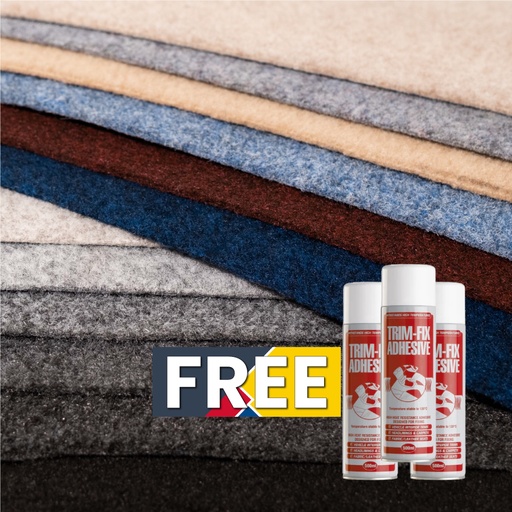
Bundle Silver Velour Top  Lining Carpet + Free Glue
VELOUR TOP + FREE GLUE BUNDLE Enhance your vehicle’s interior with the sophistication and resilience of Lining Direct's Veltrim Lining Carpet. Our Veltrim, with its lush velvet effect, is a testament to Italian craftsmanship, merging professional-grade durability with aesthetic finesse. This versatile Veltrim carpet is made from a premium blend of high-quality polyester and polypropylene, boasting a robust 500gr/sqm weight and a plush 5mm pile height , providing not only a luxurious touch with its velvet surface but also enduring quality that upholds through time. It meets the UNI 9174/A1 and NF P 92506 flammability standards and is safety approved, complying with regulations ECE 118 Part 1. Key Features: Exceptional Durability: Crafted for long-lasting use, Veltrim withstands everyday wear and tear while maintaining a high-quality finish. Stain Resistance: The blend of materials used makes it easy to maintain, resisting stains and spills for a continually fresh interior. Sound Insulation: Enjoy a quieter ride with Veltrim’s excellent sound-dampening properties. UV Protection: With a UV resistance of >6, it’s designed to resist fading, keeping your interior vibrant for years. Customisation Ready: Easy to cut and shape, it’s ideal for a tailored installation, giving a personalised touch to any vehicle. Aesthetic Appeal: Available in a variety of colors to seamlessly match your van or VW campervan’s style. Benefits: Elevate your van’s interior with Veltrim’s style and sophistication. Preserve the interior and resale value of your vehicle with durable, easy-to-clean materials. Reduce road noise for a more comfortable journey. Select from a wide range of hues and accessories, including rubber mats and custom seat upholstery, for a bespoke look. Whether you’re lining a van, outfitting a VW campervan, or seeking the perfect rubber mats, Veltrim provides premium materials to revitalise your vehicle's interior. Shop our selection today and invest in the best for your automotive needs.
Brand: Lining Direct
Category: Vehicles & Parts > Vehicle Parts & Accessories > Motor Vehicle Parts > Motor Vehicle Carpet & Upholstery > Carpet Kits